Rhône's 1st constituency

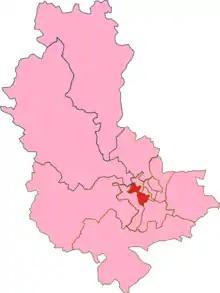
Rhône's's 1st Constituency shown within Rhône

The 1st constituency of the Rhône (French: "Première circonscription du Rhône") is a French legislative constituency in the Rhône "département". Like the other 576 French constituencies, it elects one MP using a two round electoral system.